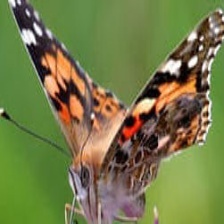
Species: PAINTED LADY
Butterfly family (ImageNet category): admiral